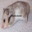
Label: hamster